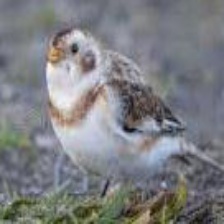
Species: MCKAYS BUNTING
Scientific name: PLECTROPHENAX HYPERBOREUS
ImageNet parent category: indigo_bunting